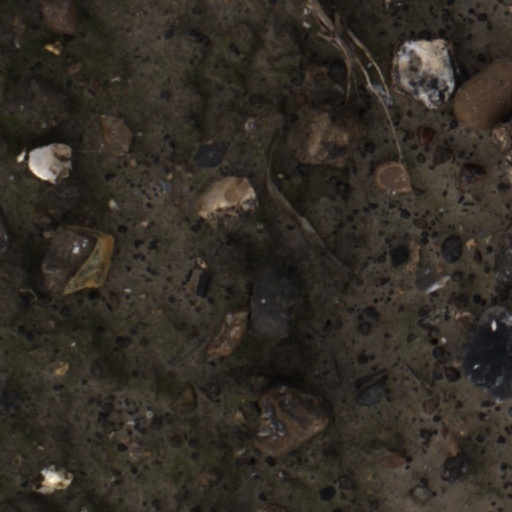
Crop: wheat